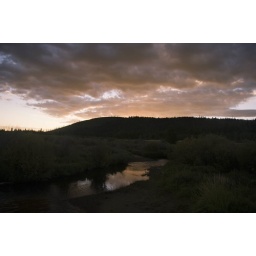
Just before the sun rose over the horizon, the clouds bloomed in pink and this color reflected in the stream.